Auguste de Marmont

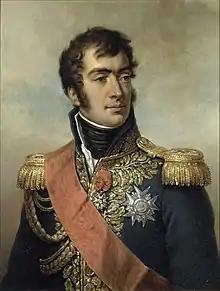
Marmont as Marshal of the Empire, by Jean-Baptiste Paulin Guérin (1837)

Marmont was born at Châtillon-sur-Seine, the son of an ex-officer in the army who belonged to the "petite noblesse" and adopted the principles of the Revolution. His love of soldiering soon showed itself, and his father took him to Dijon to learn mathematics before entering the artillery. There, he made the acquaintance of Napoleon Bonaparte, which he renewed after obtaining his commission when he served in Toulon.